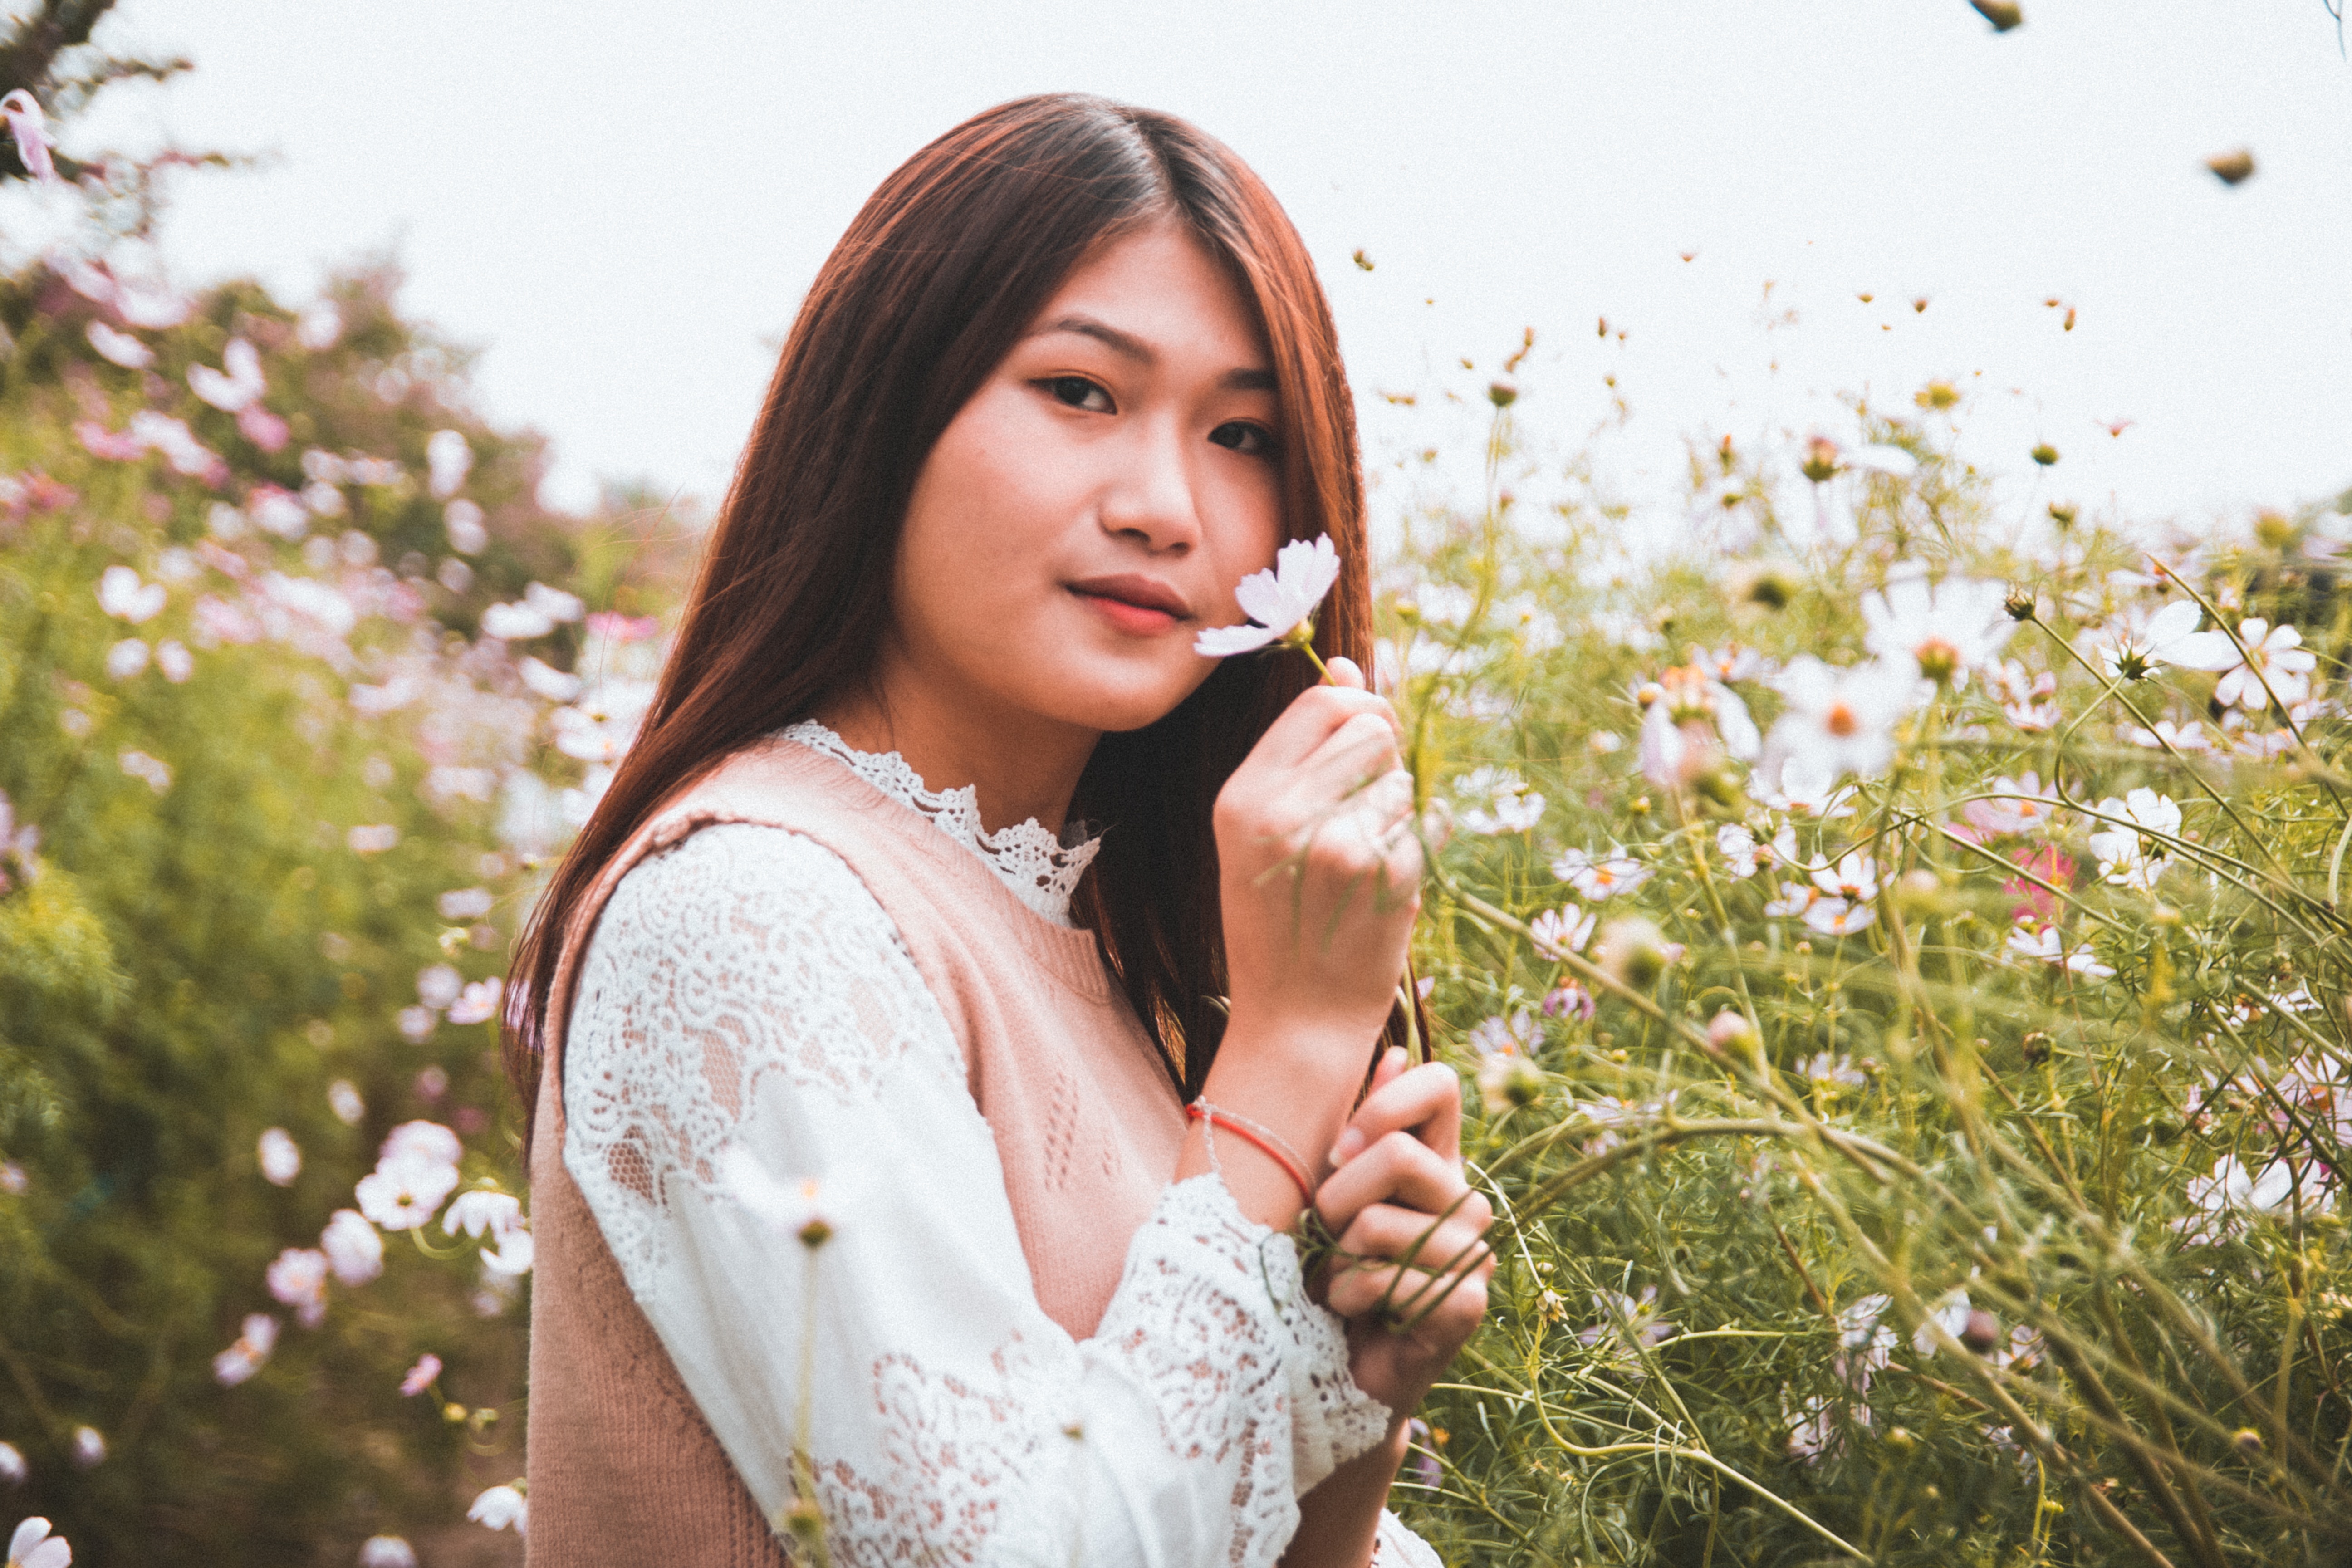
People in nature, hair, white, beauty, skin, lip, yellow, spring, grass, photography, eye, smile, dress, long hair, summer, happy, flower, brown hair, sunlight, dandelion, plant, wildflower, black hair, backlighting, fashion accessory, photo shoot, portrait photography